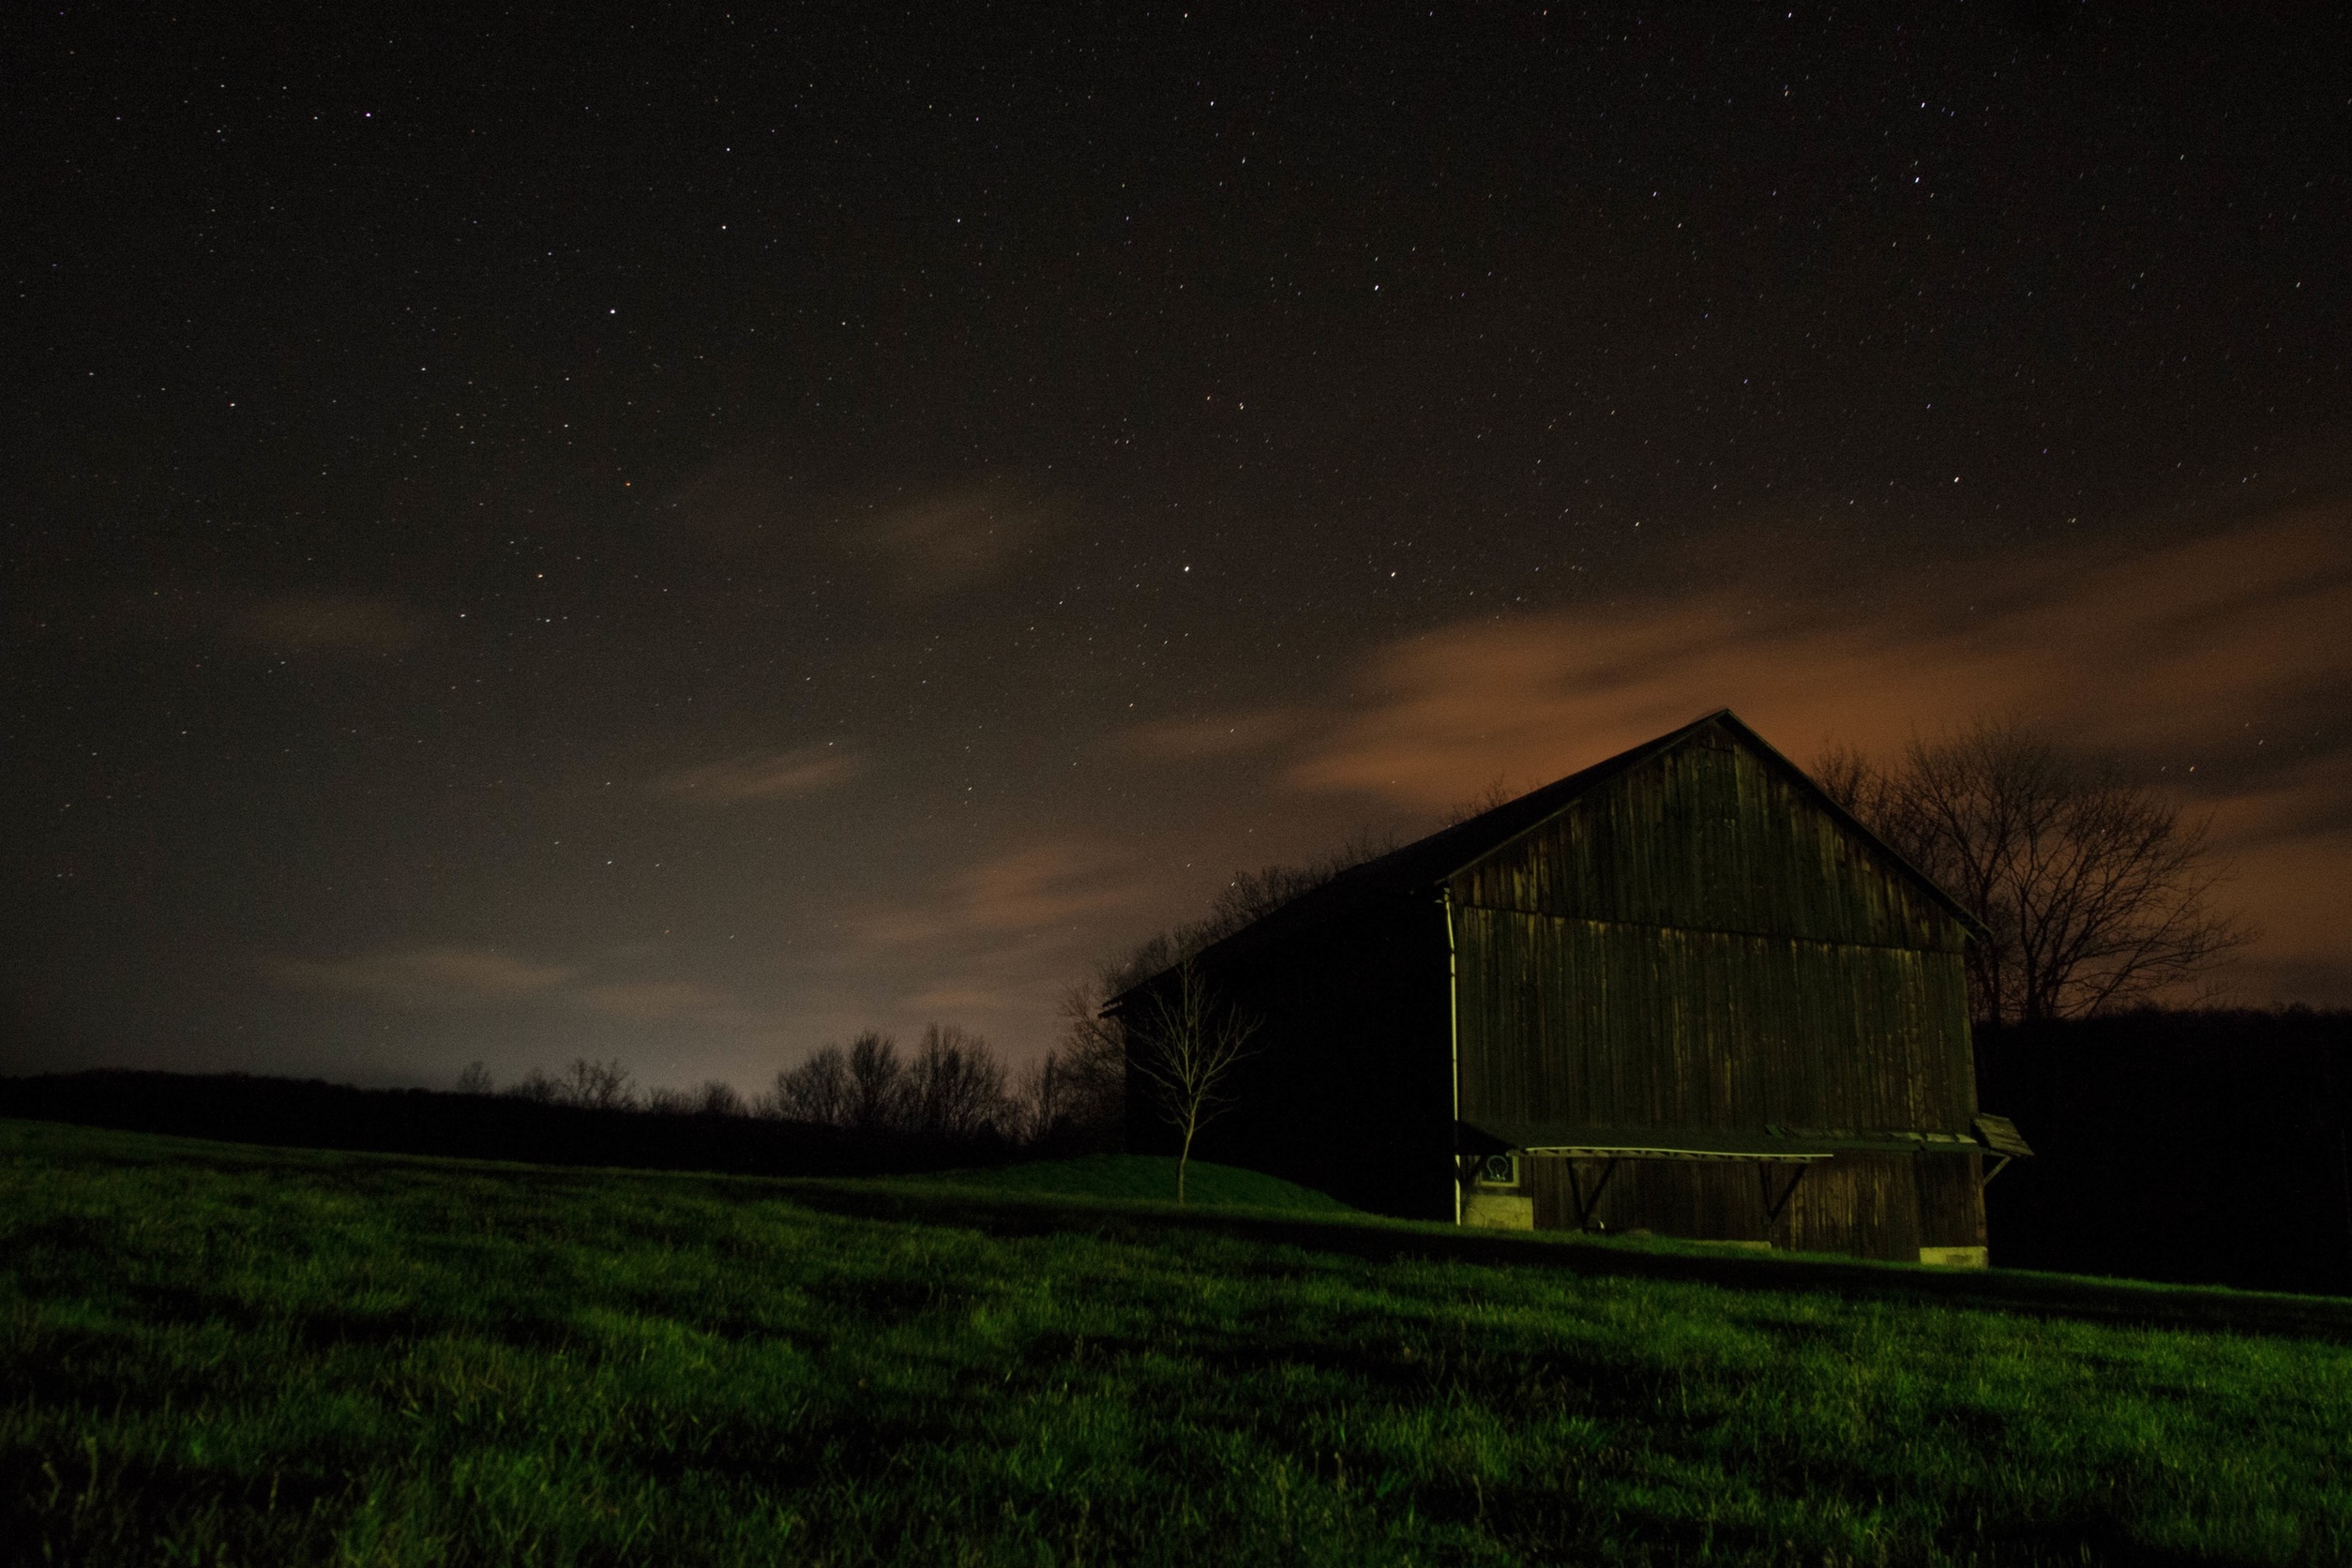
grass, light, sky, night, sunlight, star, barn, atmosphere, country, dark, evening, rural, darkness, aurora, fields, stars, astronomical object